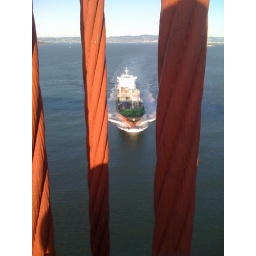
Watching a ship pass under the bridge